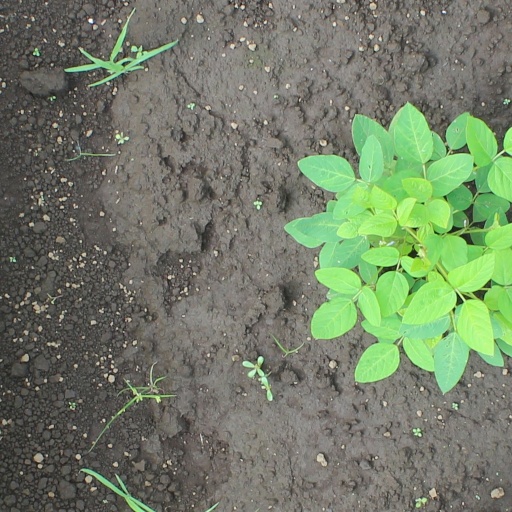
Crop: soybean